South Orange, New Jersey

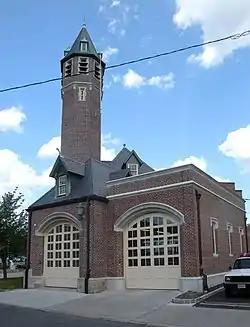
Fire station

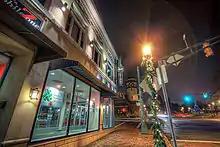
South Orange Village at night

The village is one of only a few in New Jersey to retain gas light street illumination (others include Riverton, Palmyra, Trenton Mill Hill neighborhood, and Glen Ridge). The gaslight, together with the distinctive Village Hall, has long been the symbol of South Orange. Many of the major roads in town do have modern mercury vapor streetlights (built into gaslight frames), but most of the residential sections of the town are still gas-lit. A proposal to replace all the gaslights in town with electric streetlights was explored as both a cost-saving and security measure during the 1970s. And although the changeover to electric was rejected at the time, the light output of the lamps was increased to provide more adequate lighting. There have been claims that South Orange has more operating gaslights than any other community in the United States. In 2010, the village initiated a project that would automatically shut the lamps in the morning and light them at dusk, as part of an effort to save as much as $400,000 each year in energy costs for the 1,438 gas lamps across the village. As of 2019, these devices have not been installed.